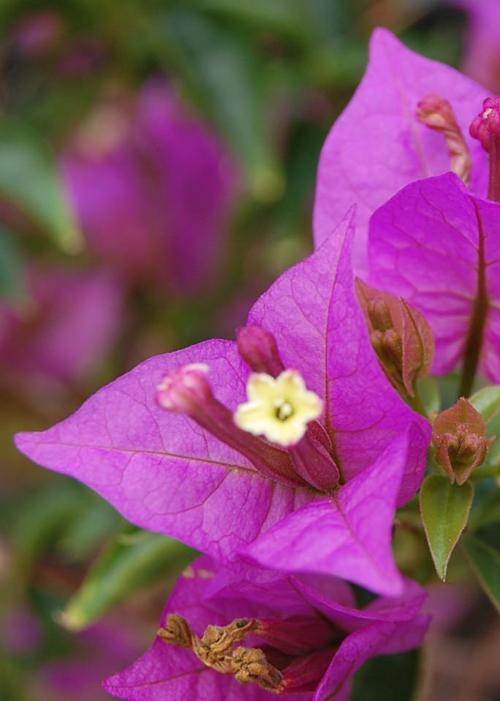
Label: bougainvillea